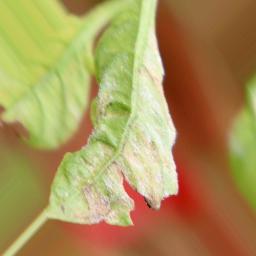
Label: powdery mildew